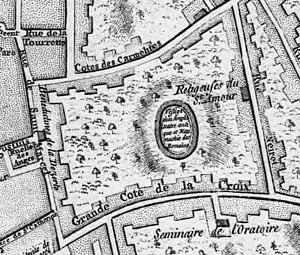
Plan de Lyon
L’amphithéâtre des Trois Gaules de Lugdunum est un élément du sanctuaire fédéral des Trois Gaules dédié au culte de Rome et d’Auguste célébré par les soixante nations gauloises réunies à Lugdunum. Les vestiges de l'amphithéâtre font l’objet d’un classement au titre des monuments historiques depuis le 27 novembre 1961.